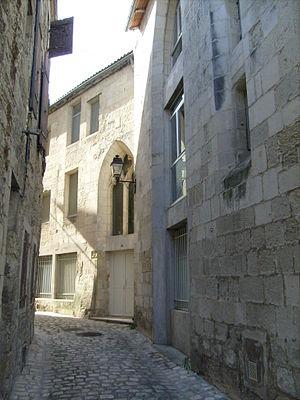
Ruelle du vieux-Saintes
Saintes [sɛ̃t] est une commune du sud-ouest de la France, située dans le département de la Charente-Maritime. Ses habitants sont appelés les Saintais et les Saintaises.